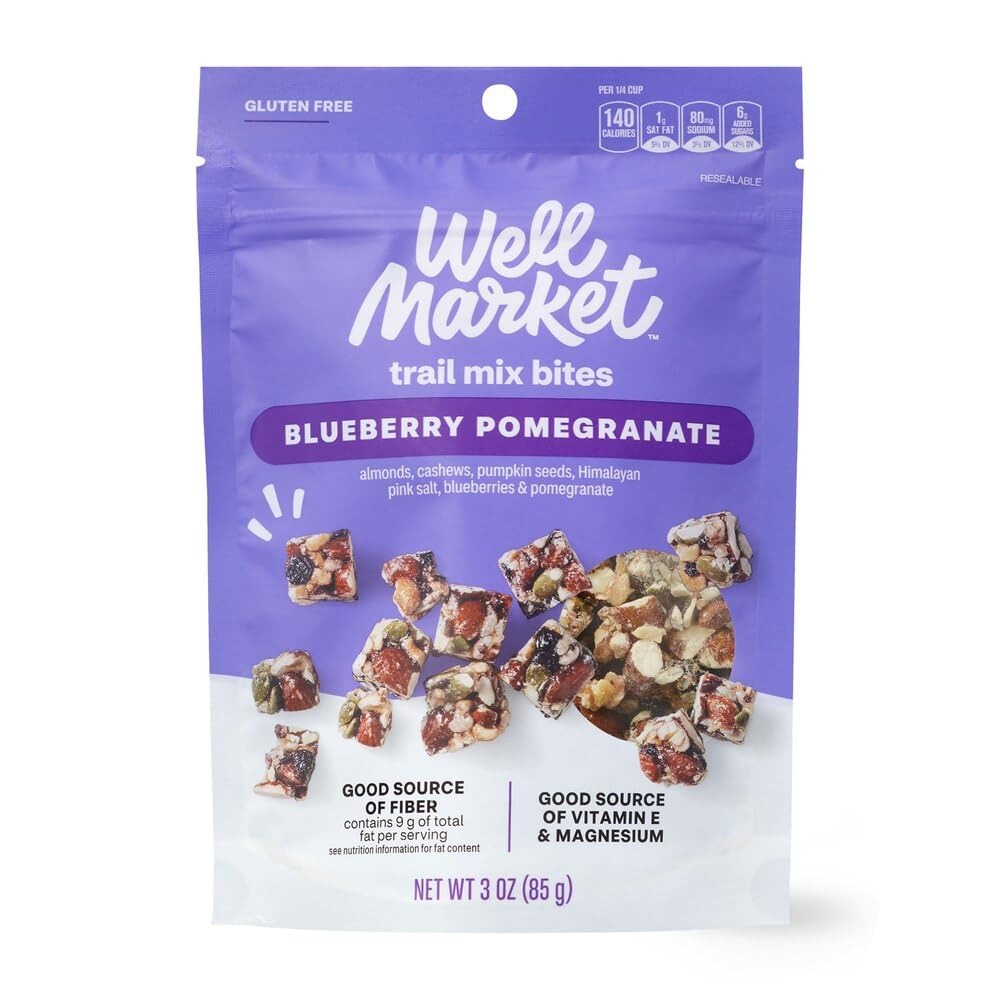
Item Name: Well Market Blueberry Pomegranate Trail Mix Bites, 3 oz
Bullet Point 1: Good source of fiber
Bullet Point 2: Portable Snacking: Packaged in a 3 oz resealable bag, these bites are ideal for on-the-go snacking or adding to lunch boxes.
Bullet Point 3: Nutritious Ingredients: Made with real fruit and nuts, these bites provide a satisfying crunch and burst of flavor.
Bullet Point 4: Versatile Treat: Enjoy as a snack straight from the bag or incorporate into yogurt, oatmeal, or baked goods for added flavor and texture.
Bullet Point 5: Satisfying Portion: With 3 oz per bag, these trail mix bites offer a perfectly portioned snack to satisfy cravings.
Product Description: Well Market Blueberry Pomegranate Trail Mix Bites provide plant-based energy. They're low in sodium and made with simple, non-GMO ingredients like roasted nuts and seeds, and studded with dried blueberries. You'll love the fruity flavor and the robust crunch. Eating is personal. We get it! So we've made it our mission to meet your wellness needs with crave-worthy goodness. Taste-tested by food lovers to boost your wellbeing and better your day.
Value: 3.0
Unit: Ounce

Price: 5.79